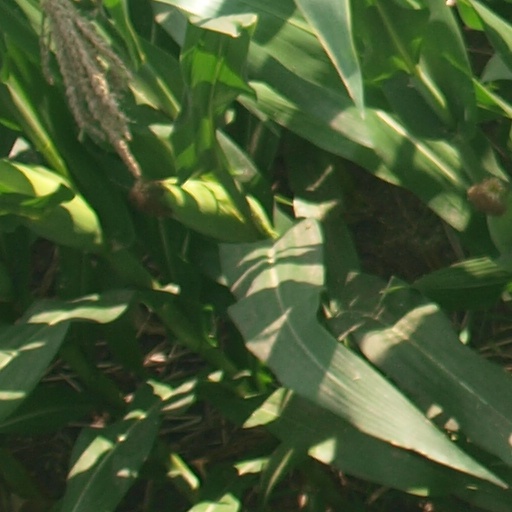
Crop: maize; corn